Teppanyaki

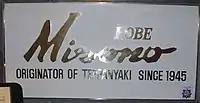
Misono in Kobe—the first restaurant to offer

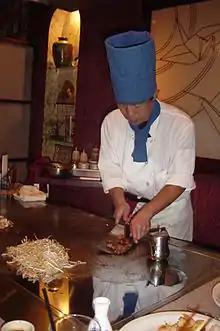
A chef cooking at a gas-powered in a Japanese steakhouse

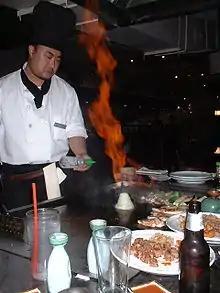
Chef preparing a flaming onion volcano

, often called in the Western world, is a post-World War II style of Japanese cuisine that uses an iron griddle to cook food. The word is derived from , the metal plate on which it is cooked, and , which means grilled, broiled, or pan-fried. In Japan, refers to dishes cooked using a , including steak, shrimp, , , and .